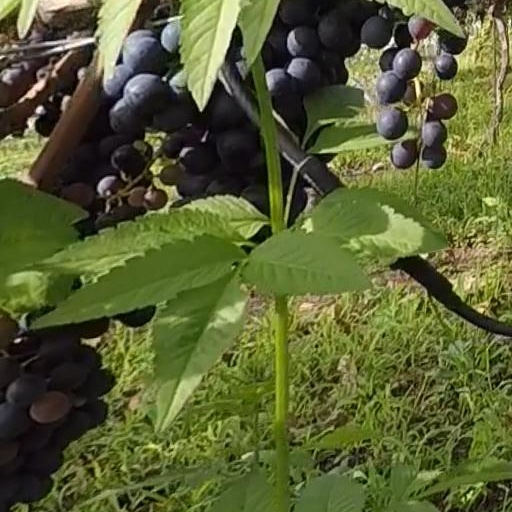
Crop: grape